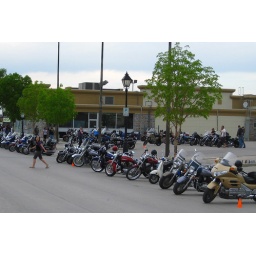
Rows of motorcycles lined up along Main Street at the &lt;i&gt;2nd annual SAR bike rally&lt;/i&gt; in Steinbach.